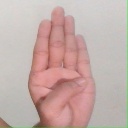
अक्षर: ब